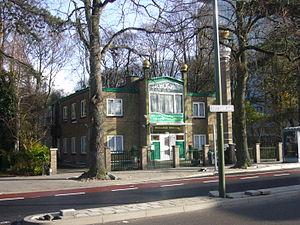
La mosquée Mobarak de La Haye est la première mosquée construite aux Pays-Bas.
Cet article présente la liste de mosquées aux Pays-Bas.